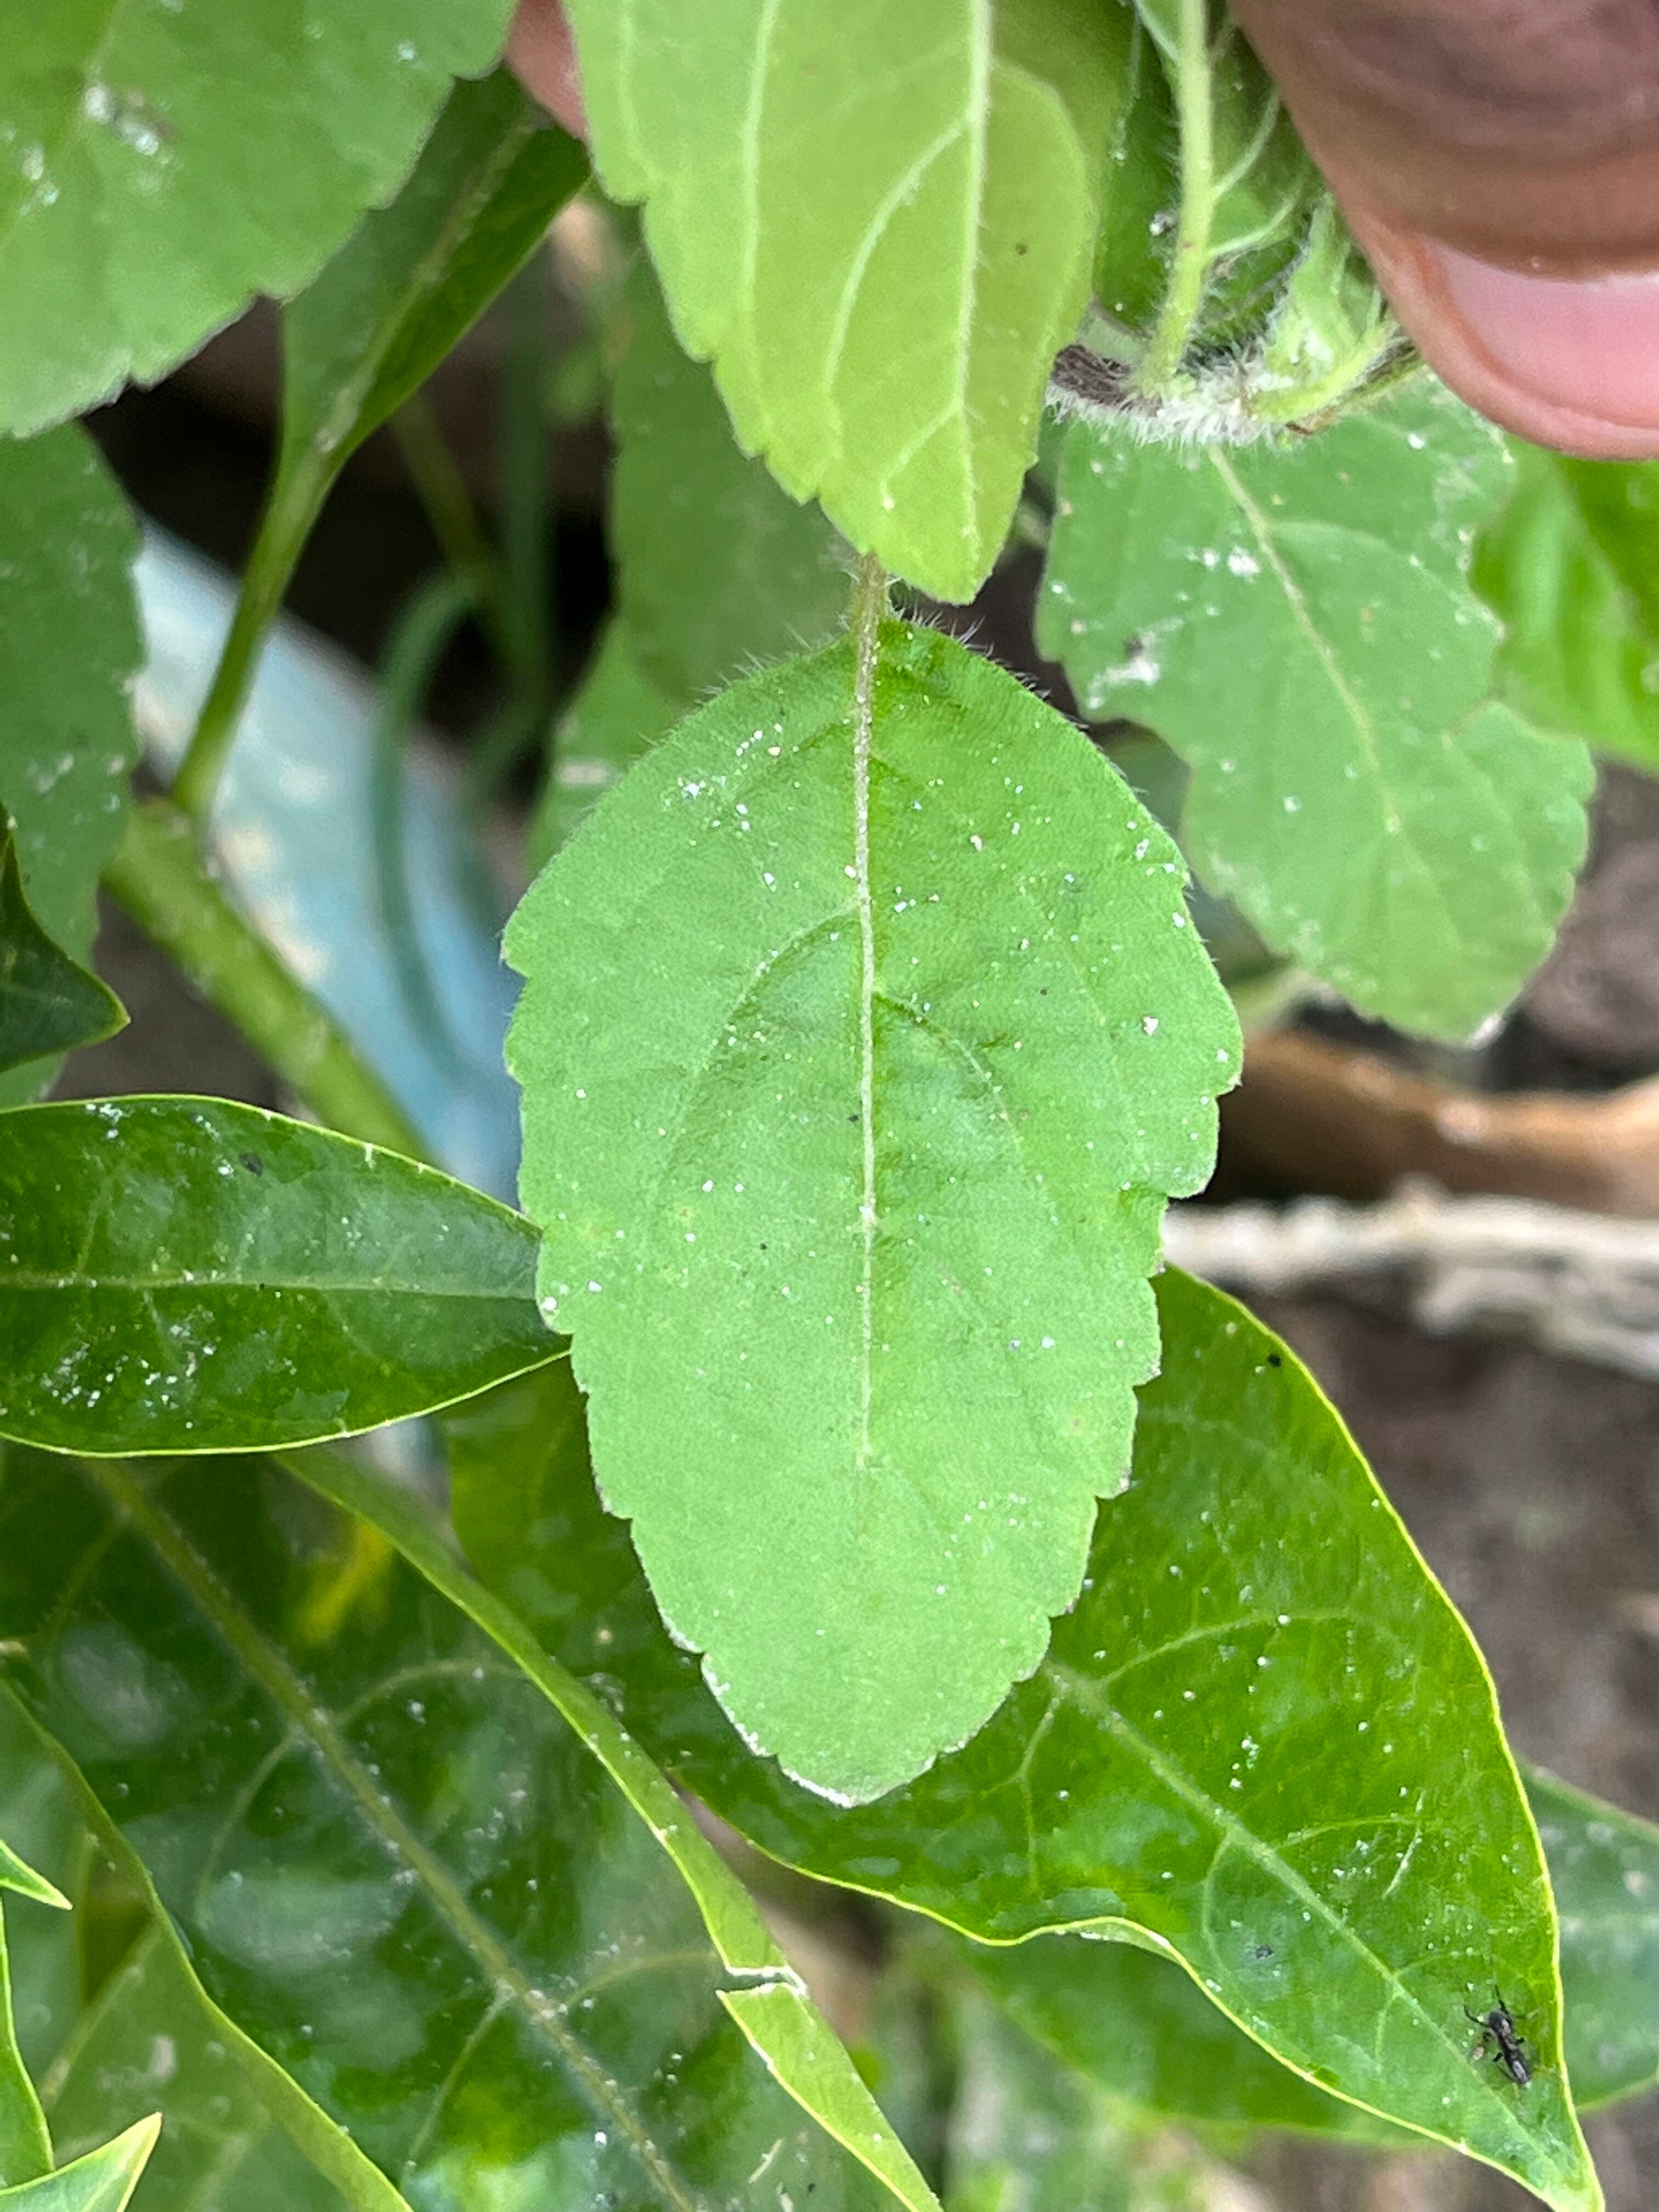
Plant species: ocimum-tenuiflorum